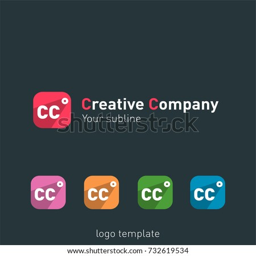
creative abstract logo design template for a degrees company .